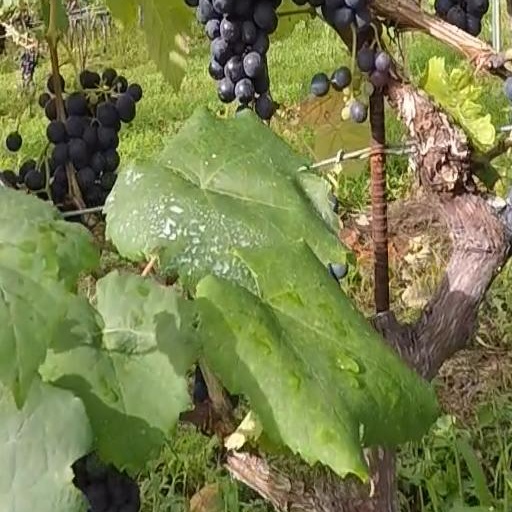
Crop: grape